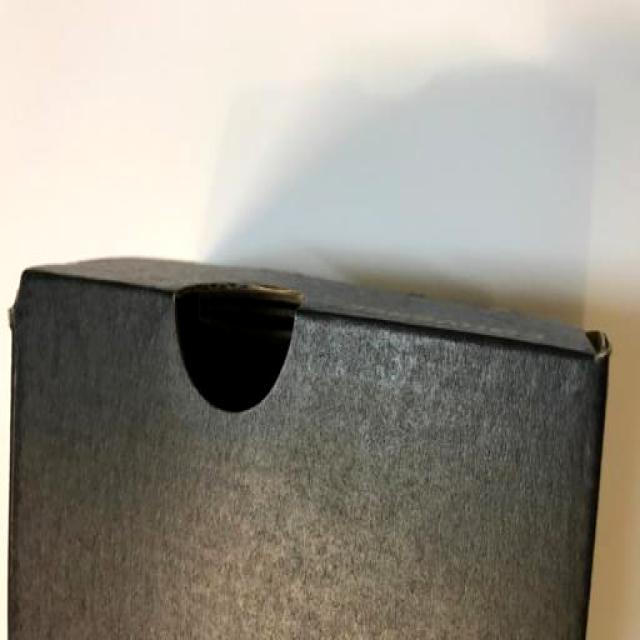
Label: Cardboard